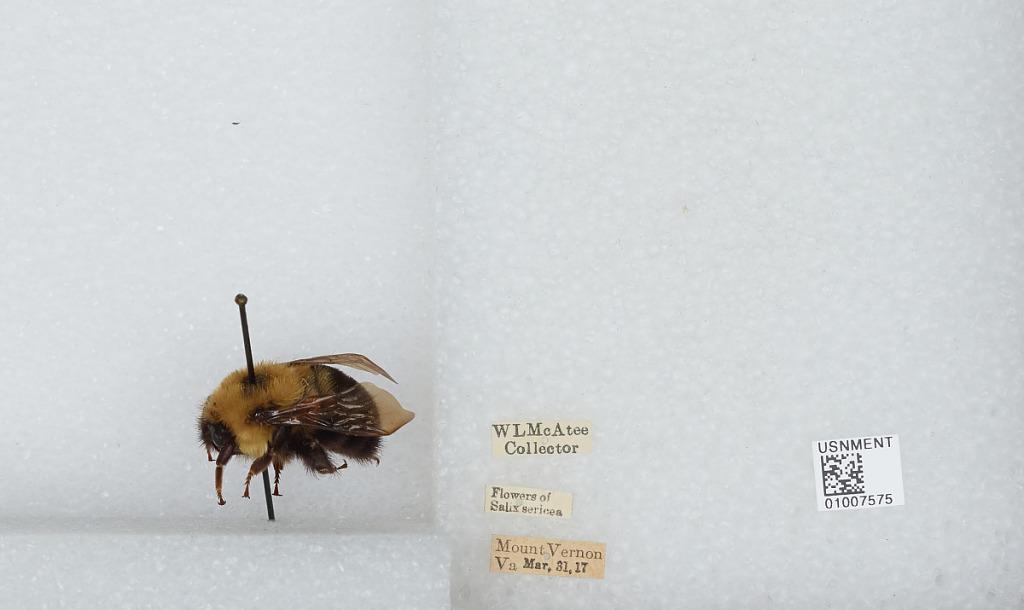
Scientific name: Bombus (Pyrobombus) bimaculatus Cresson
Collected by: W. McAtee
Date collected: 1917-3-31
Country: United States
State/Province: Virginia
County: Fairfax
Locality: Mount Vernon
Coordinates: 38.7353, -77.0953